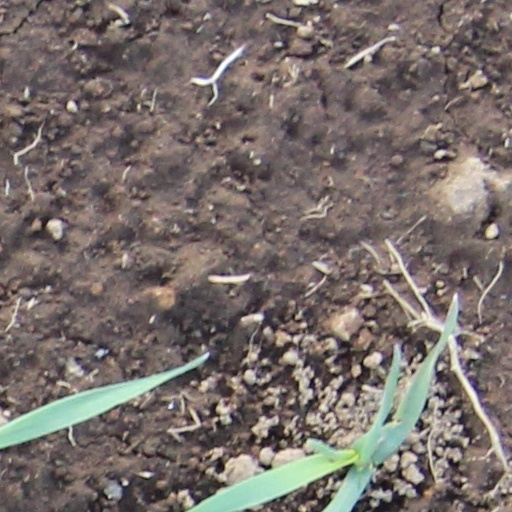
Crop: wheat